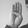
ASL letter: B